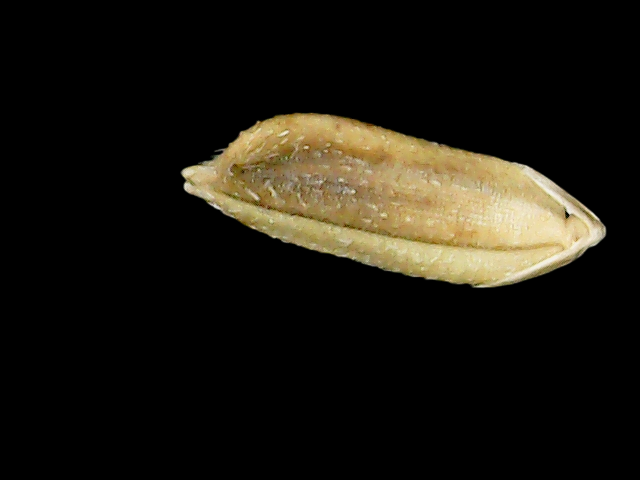
Rice variety: Bd51